10th Infantry Regiment (Lithuania)

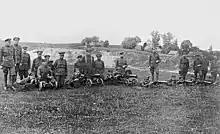
10th Infantry Regiment's 1st Machine Gun Company in training

The 10th Infantry Regiment was an infantry regiment that served in the Lithuanian Army from its founding in 1919 to 1924. The regiment fought against Poles in the Lithuanian Wars of Independence near Augustavas, Suvalkai, Seinai and elsewhere.